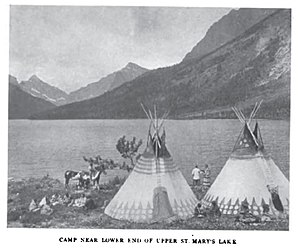
Glacier National Park
Tipier tilhørende sortfodstammen ved Saint Mary-søen omkring 1916.
Glacier nationalpark ligger i den amerikanske stat Montana, og grænser til de canadiske provinser Alberta og Britisk Columbia. Som en del af Waterton Glacier International Peace Park har nationalparken 26 tilbageværende gletsjere og 130 navngivne søer under de høje Rocky Mountains-bjergtinder. Der er historiske hoteller og en spektakulær vej i området med hastigt tilbagetrækkende gletsjere. Bjergene, som er dannet af en forkastning, har verdens bedste sedimetære forsteninger fra proterozoikumæraen.